Pontypridd

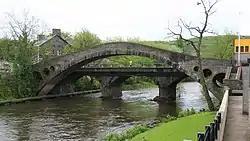
Old Bridge, dating from 1756

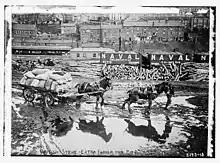
Tonypandy & Trealaw railway station during an early 1910s coal strike

The history of Pontypridd is tied to the coal and iron industries; before their development Pontypridd was a hamlet of a few farmsteads, with Treforest initially becoming the main urban settlement in the area. Sited at the junction of three valleys, it became an important location for transporting coal from the Rhondda and iron from Merthyr Tydfil, first by the Glamorganshire Canal, and later by the Taff Vale Railway, to the ports at Cardiff, Barry and Newport. Its role in coal transport lengthened its railway platform, which is thought to have once been the longest in the world in its heyday. Pontypridd in the second half of the 19th century was a hive of industry, once nicknamed the "Wild West". There were several collieries within the Pontypridd area itself, including: